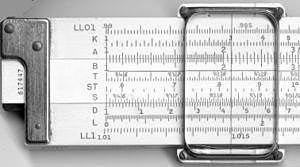
La règle à calcul est un instrument mécanique qui permet le calcul analogique et sert à effectuer facilement des opérations arithmétiques de multiplication et de division par simple déplacement longitudinal d’un coulisseau gradué. Elle utilise pour cela la propriété des fonctions logarithmes qui transforment un produit en somme et une division en différence. Elle permet également la réalisation d'opérations plus complexes, telles que la détermination de racines carrées, de cubiques, des calculs logarithmiques ou trigonométriques.
La racine n-ième d'un nombre réel positif A, notée, est la solution réelle positive de l'équation avec. Pour tout entier naturel non nul n, il existe n racines complexes distinctes pour cette équation si. Une seule d'entre elles est réelle et positive.